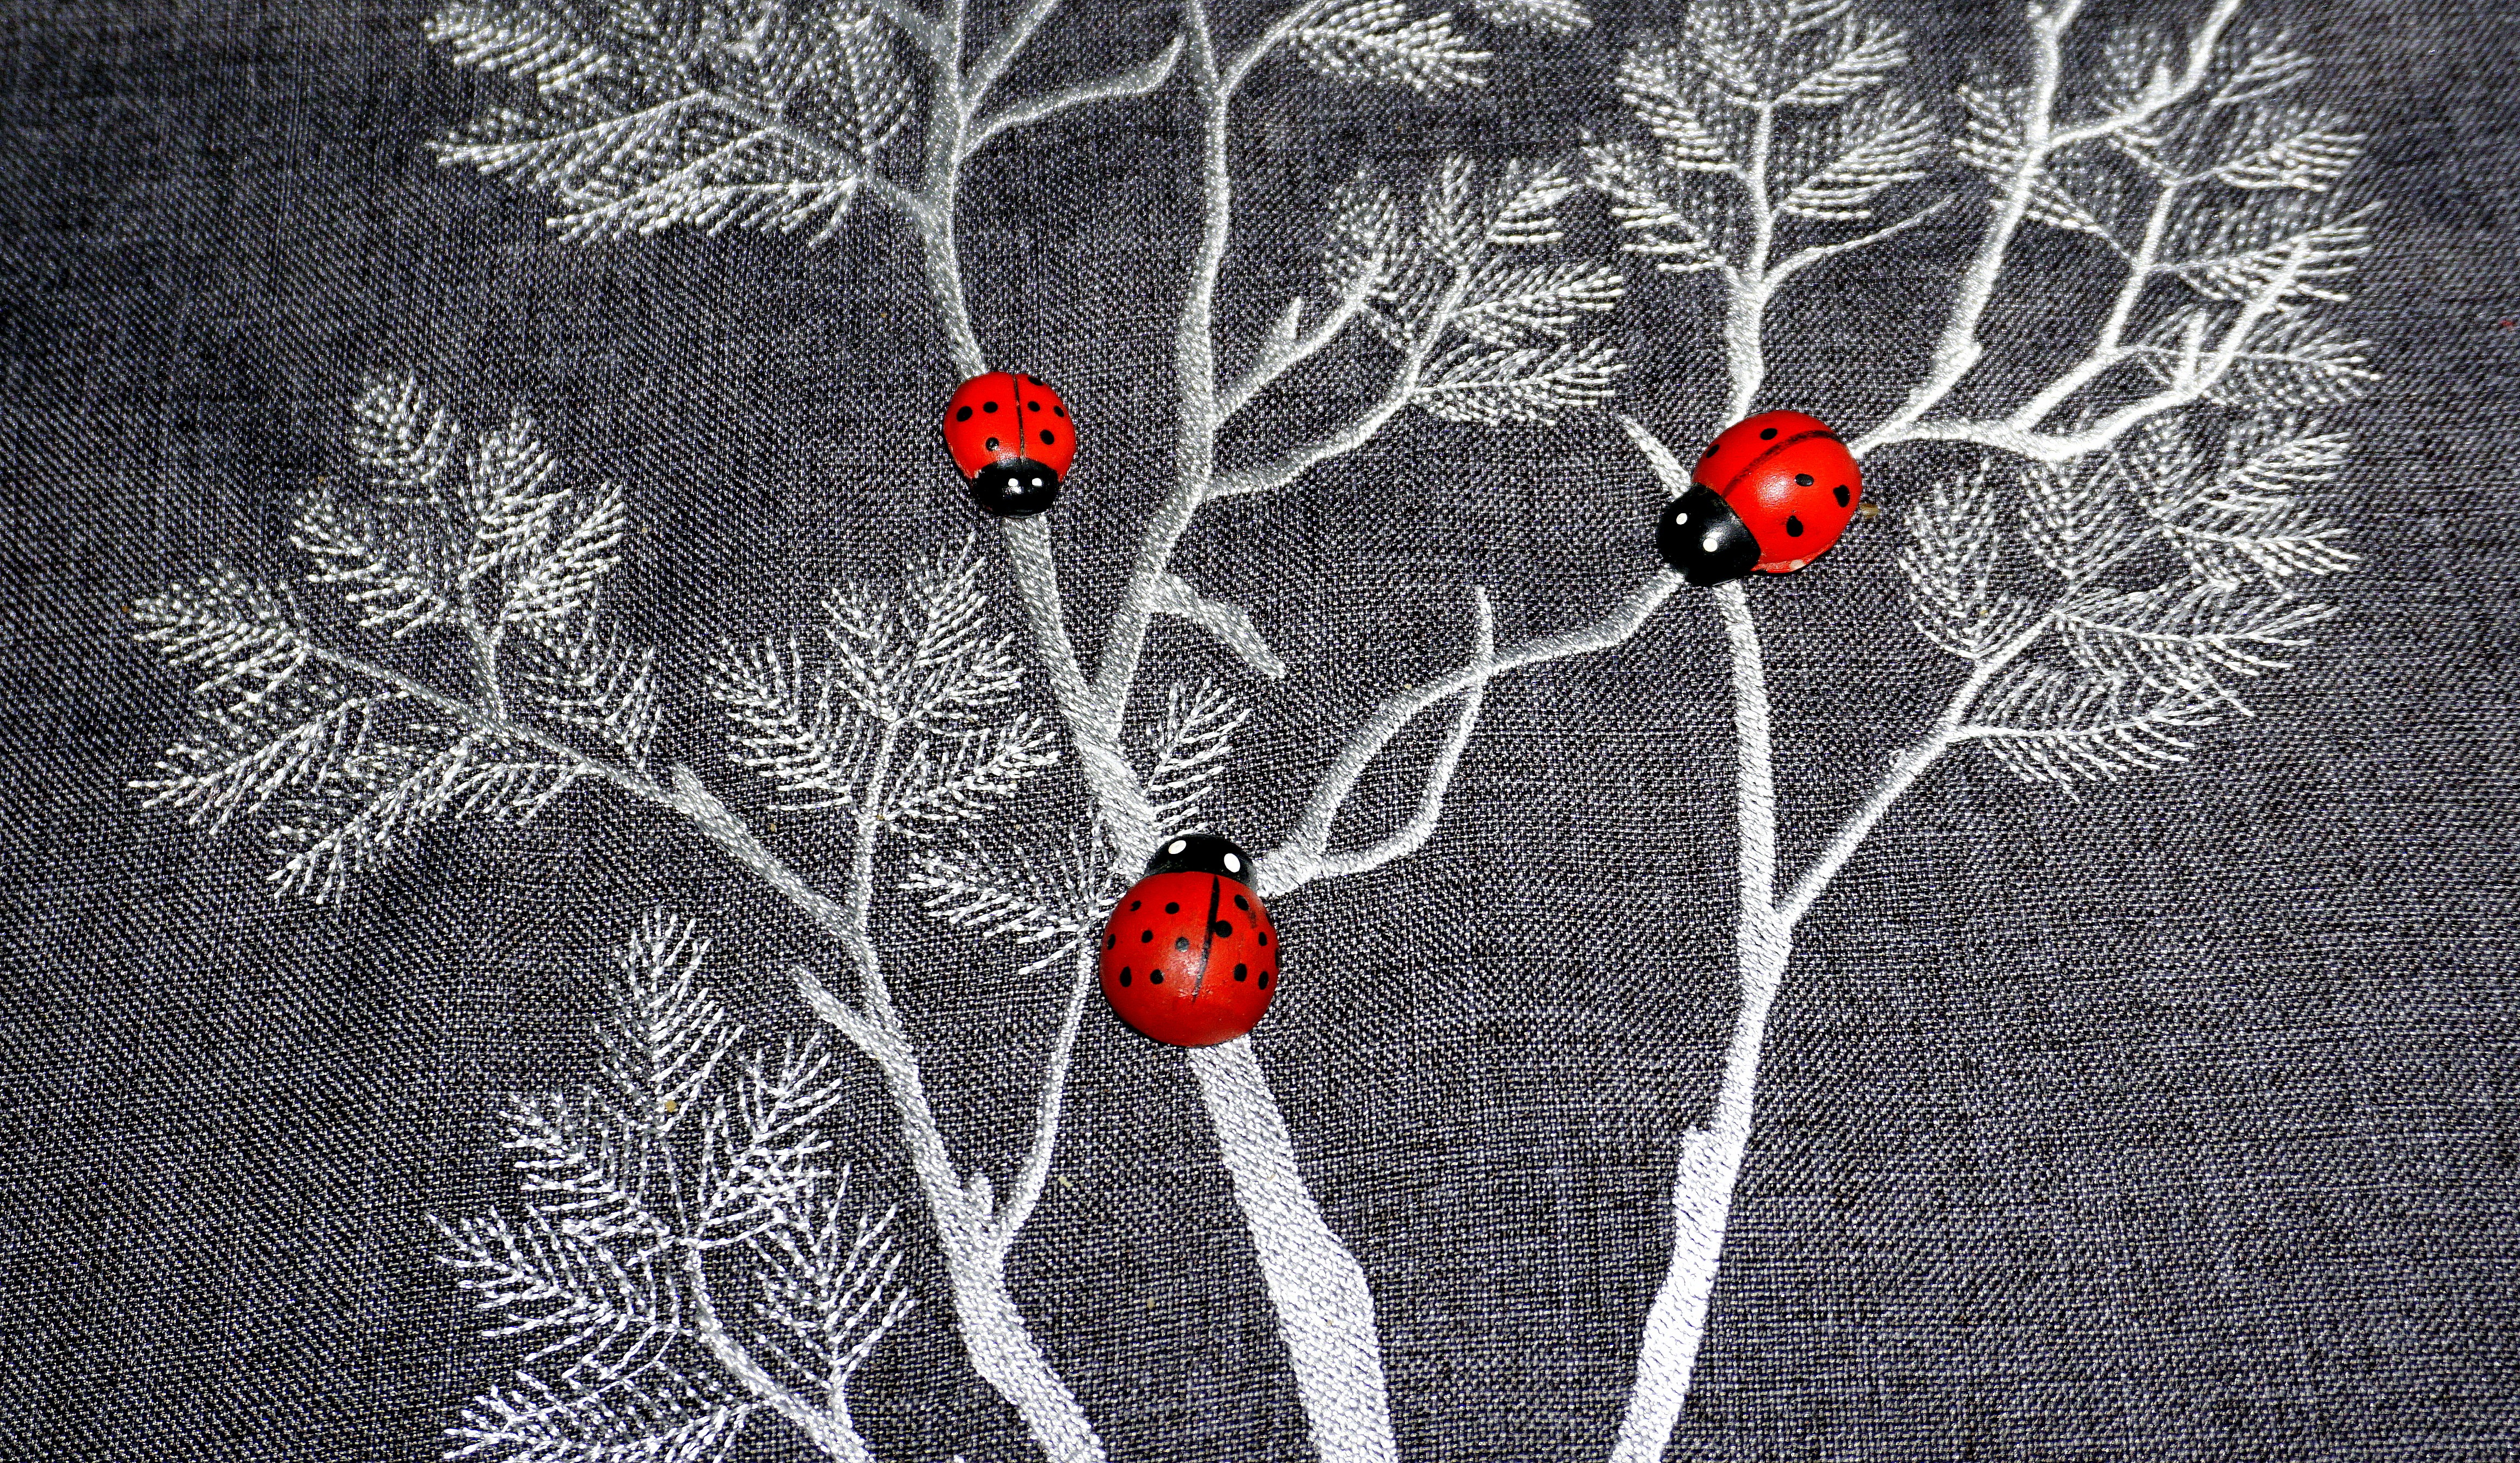
structure, plant, texture, leaf, flower, love, decoration, red, color, small, ladybug, gray, black, human body, textile, grey, art, background, animals, insects, carpet, artificial, organ, bugs, beetle